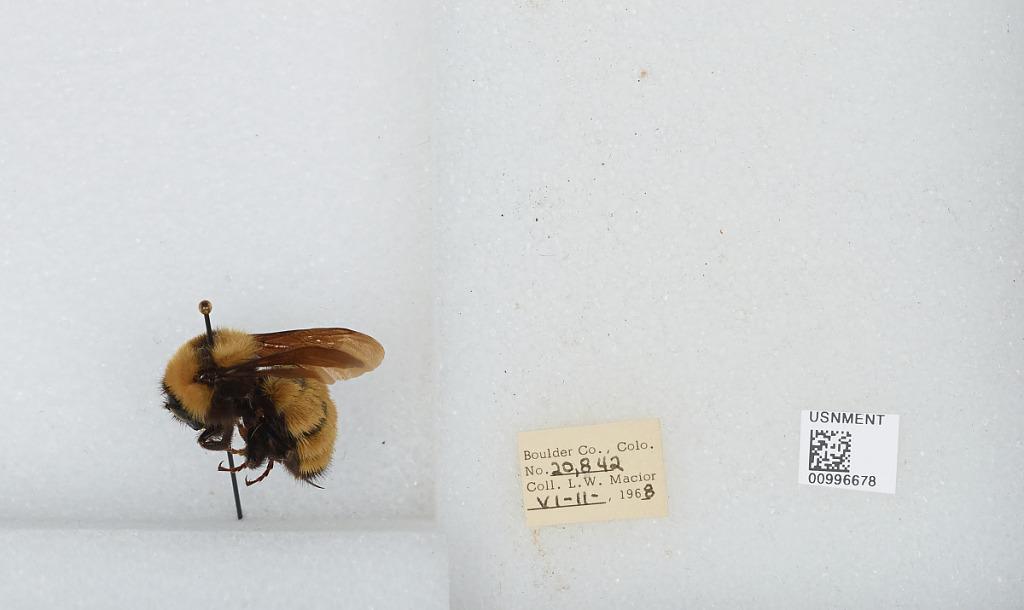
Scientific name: Bombus (Fervidobombus) fervidus fervidus (Fabricius)
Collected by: L. Macior
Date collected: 1968-6-11
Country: United States
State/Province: Colorado
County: Boulder
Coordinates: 40.09, -105.36